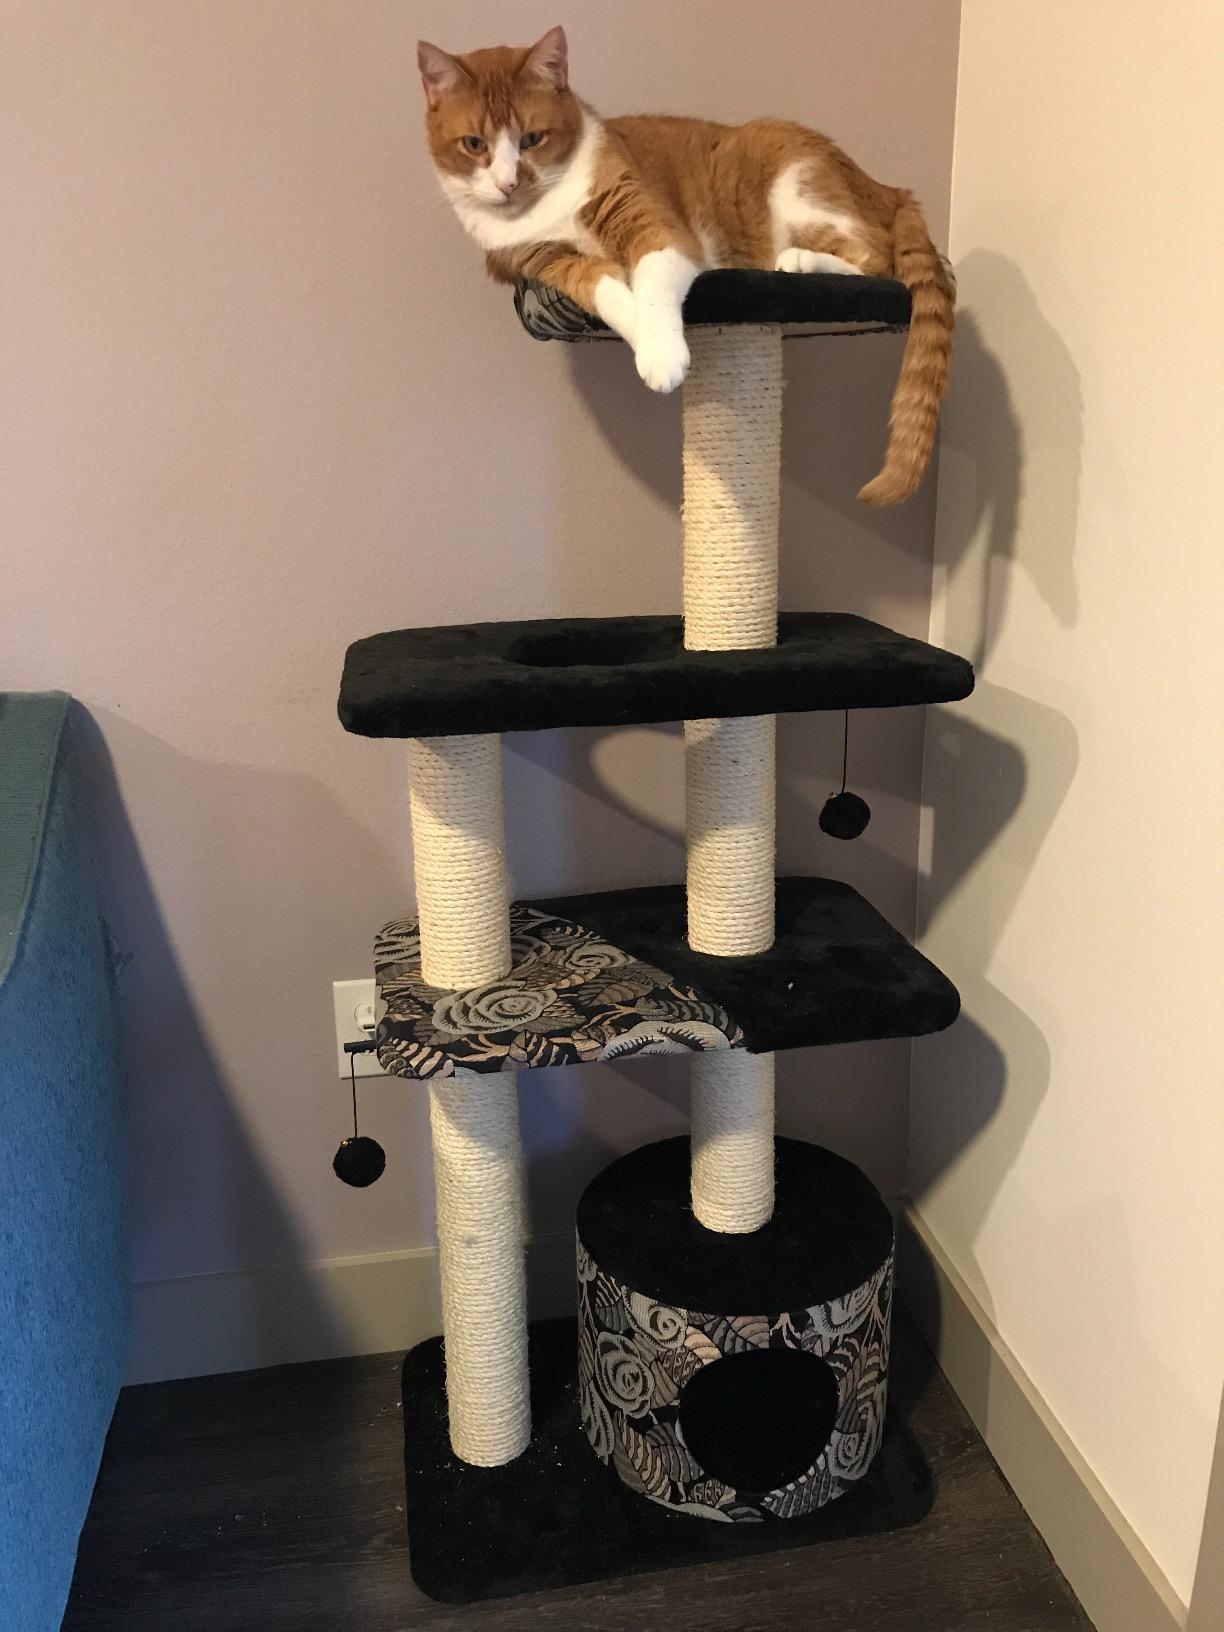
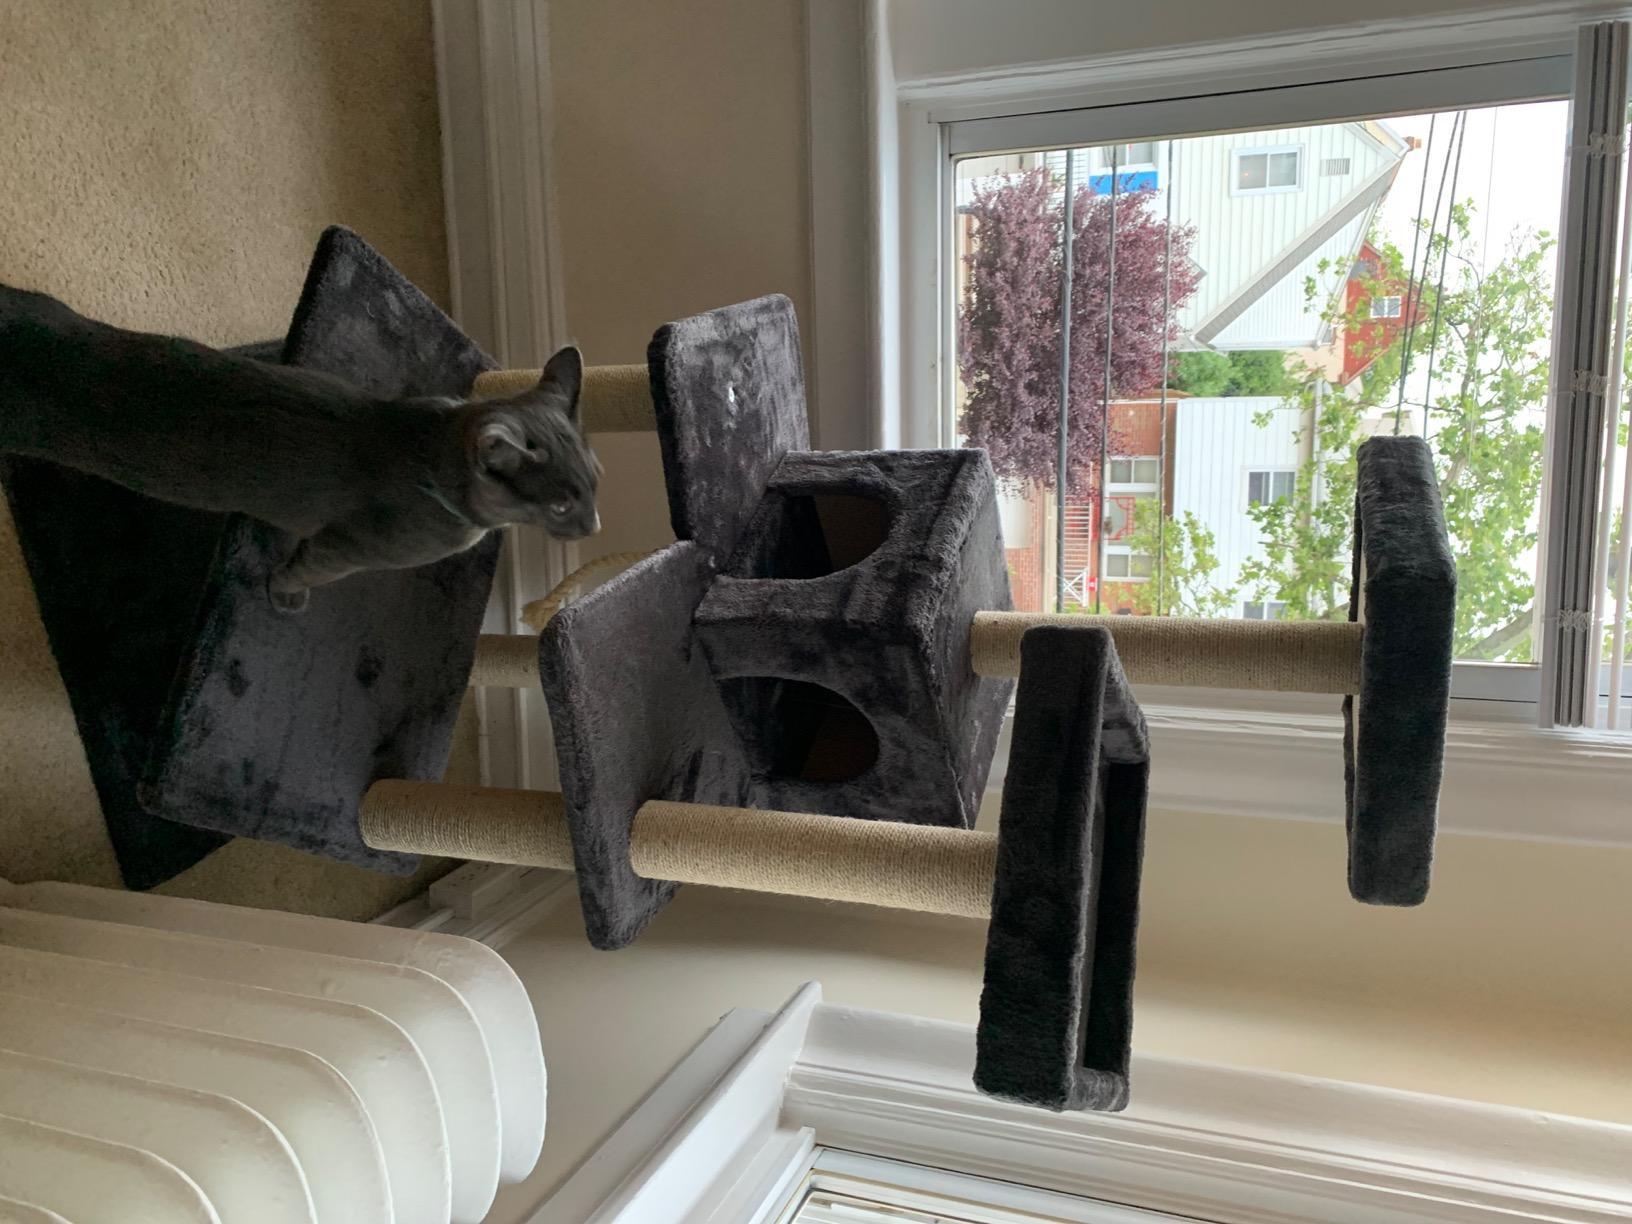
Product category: items_cat tree
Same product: no